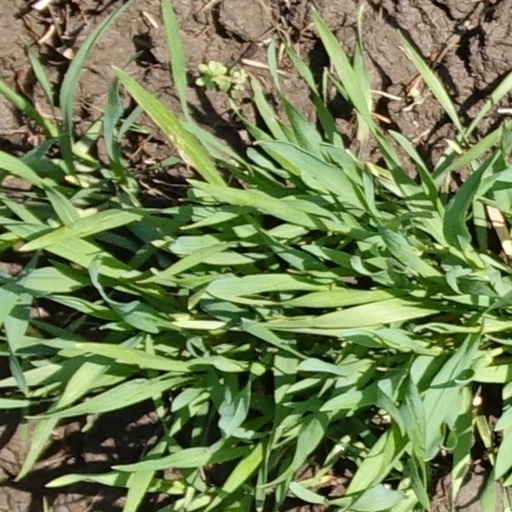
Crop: wheat